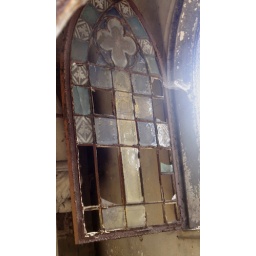
Damaged stained glass window in late afternoon sun